Facial hair in the military

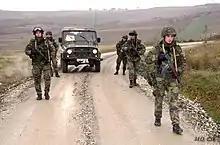
Czech soldiers with various styles of facial hair on patrol in a KFOR operation

The Belgian Armed Forces permits moustaches and beards, but they have to be properly trimmed.